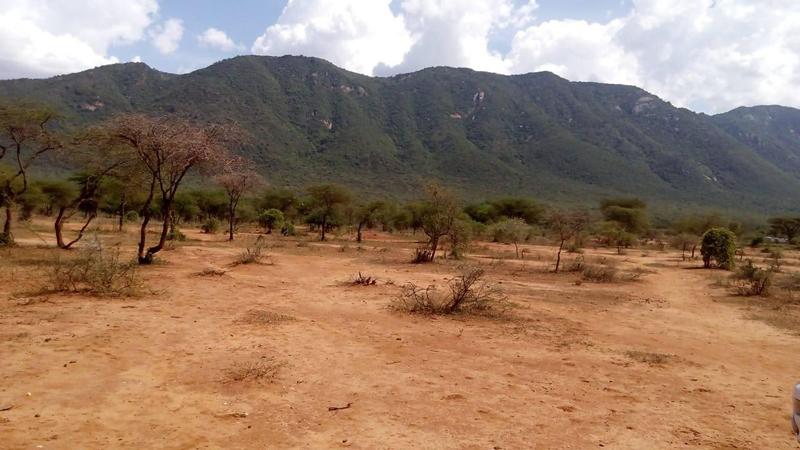
Sehemu kubwa ya ardhi ikiwa haina nyasi pamoja na vichakavichaka vilivyokauka, huku mbele yake kuna milima mirefu hali inayovutia kwa kutazama.